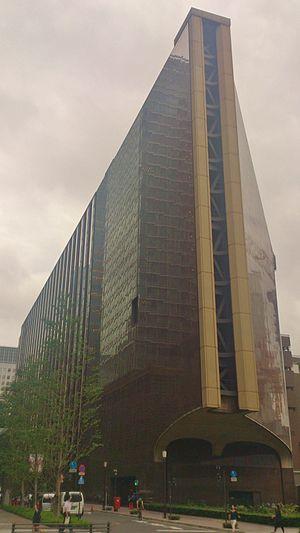
Tōgo Murano, 15 mai 1891 – 26 novembre 1984, est un architecte japonais. Bien que ses années de formation se situent entre 1910 et 1930, il reste actif tout au long de sa vie, et à sa mort, il laisse derrière lui plus de trois cents projets terminés.